Knut Sprauten

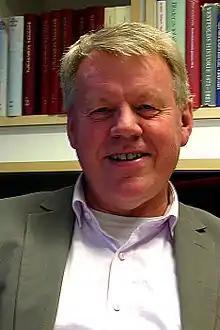
Knut Sprauten (2013)

He hails from Namdal, and took the cand.philol. degree in 1974. He was hired as the head of a department in the National Archival Services of Norway in 1991. In 1992 he released "Byen ved festningen: fra 1536 til 1814", volume two of the work "Oslo bys historie", covering the history of Oslo. The other volumes were penned by Arnved Nedkvitne and Per G. Norseng (the period 1000 to 1536), Jan Eivind Myhre (the period 1814 to 1900), Knut Kjeldstadli (the period 1900 to 1948) and Edgeir Benum (the period 1948 to the 1990s). Sprauten also contributed to the encyclopedia "Norsk biografisk leksikon". In late 2000 Sprauten was hired as the director of the Norwegian Institute of Local History.